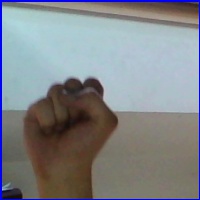
Letra: S